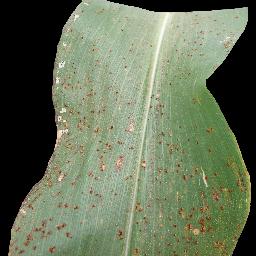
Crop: corn
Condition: (maize)_common_rust